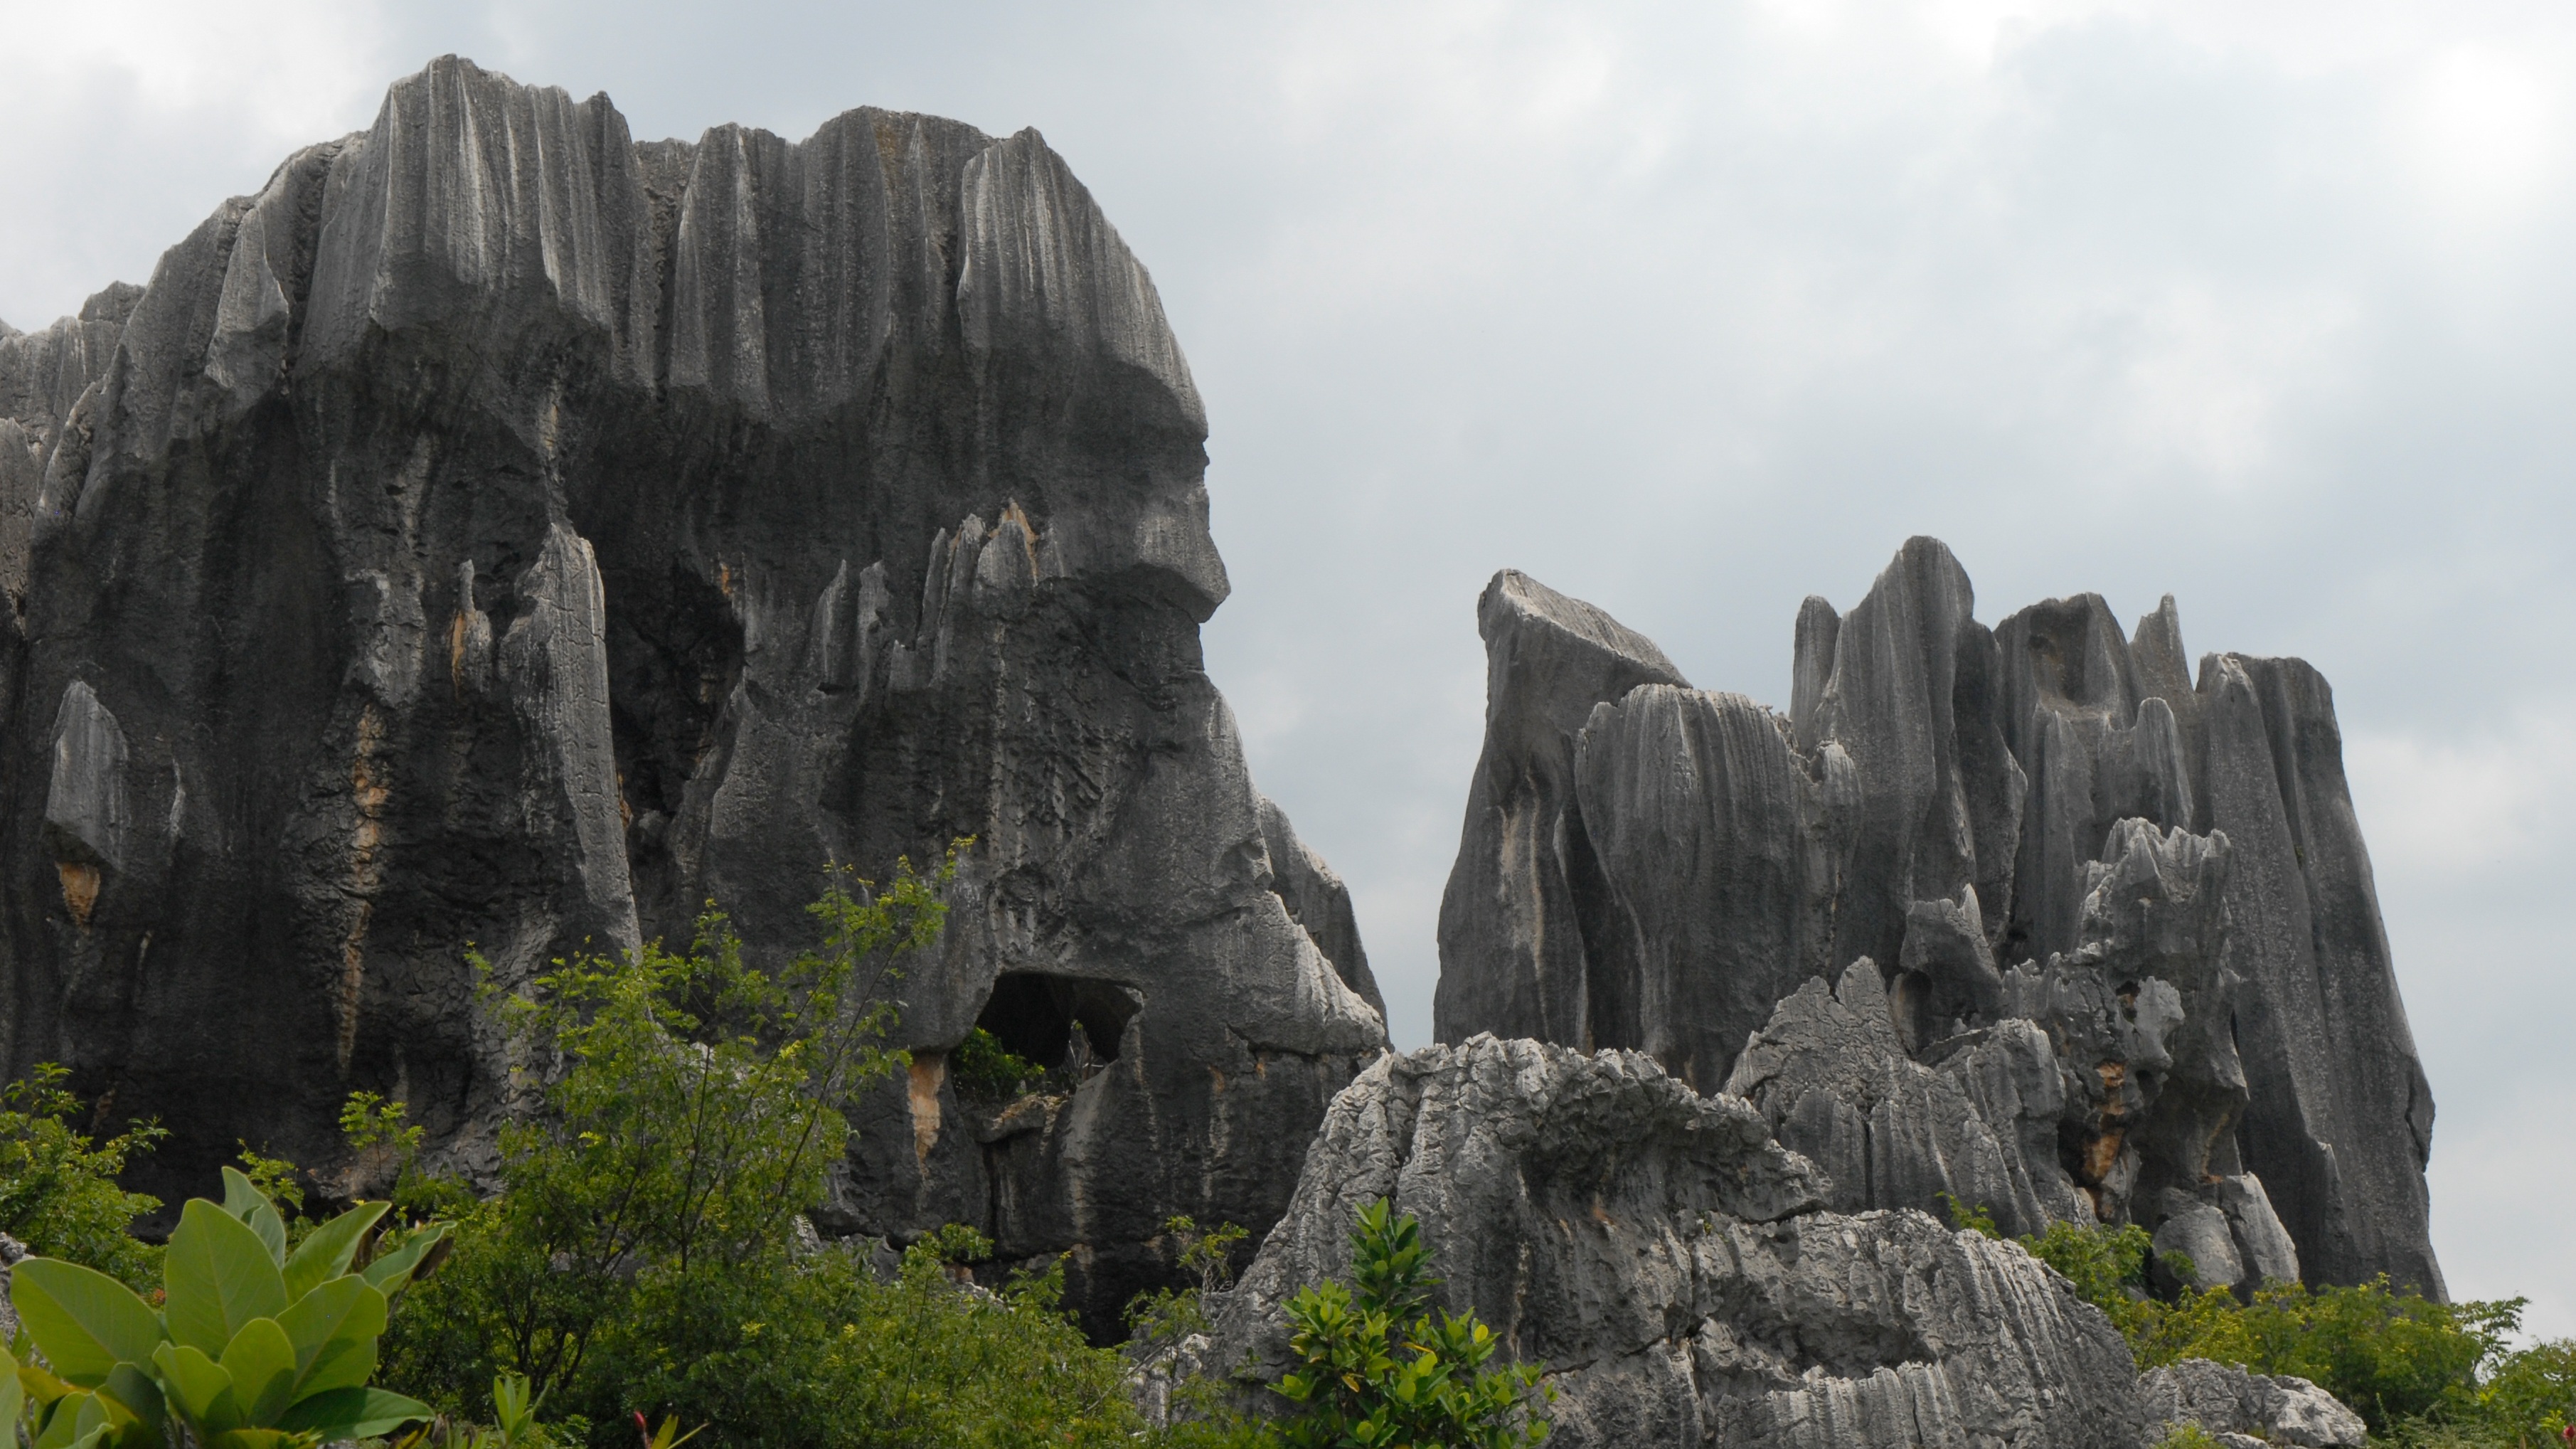
landscape, rock, mountain, valley, mountain range, formation, cliff, terrain, national park, material, stones, geology, china, stone forest, kunming, mountainous landforms